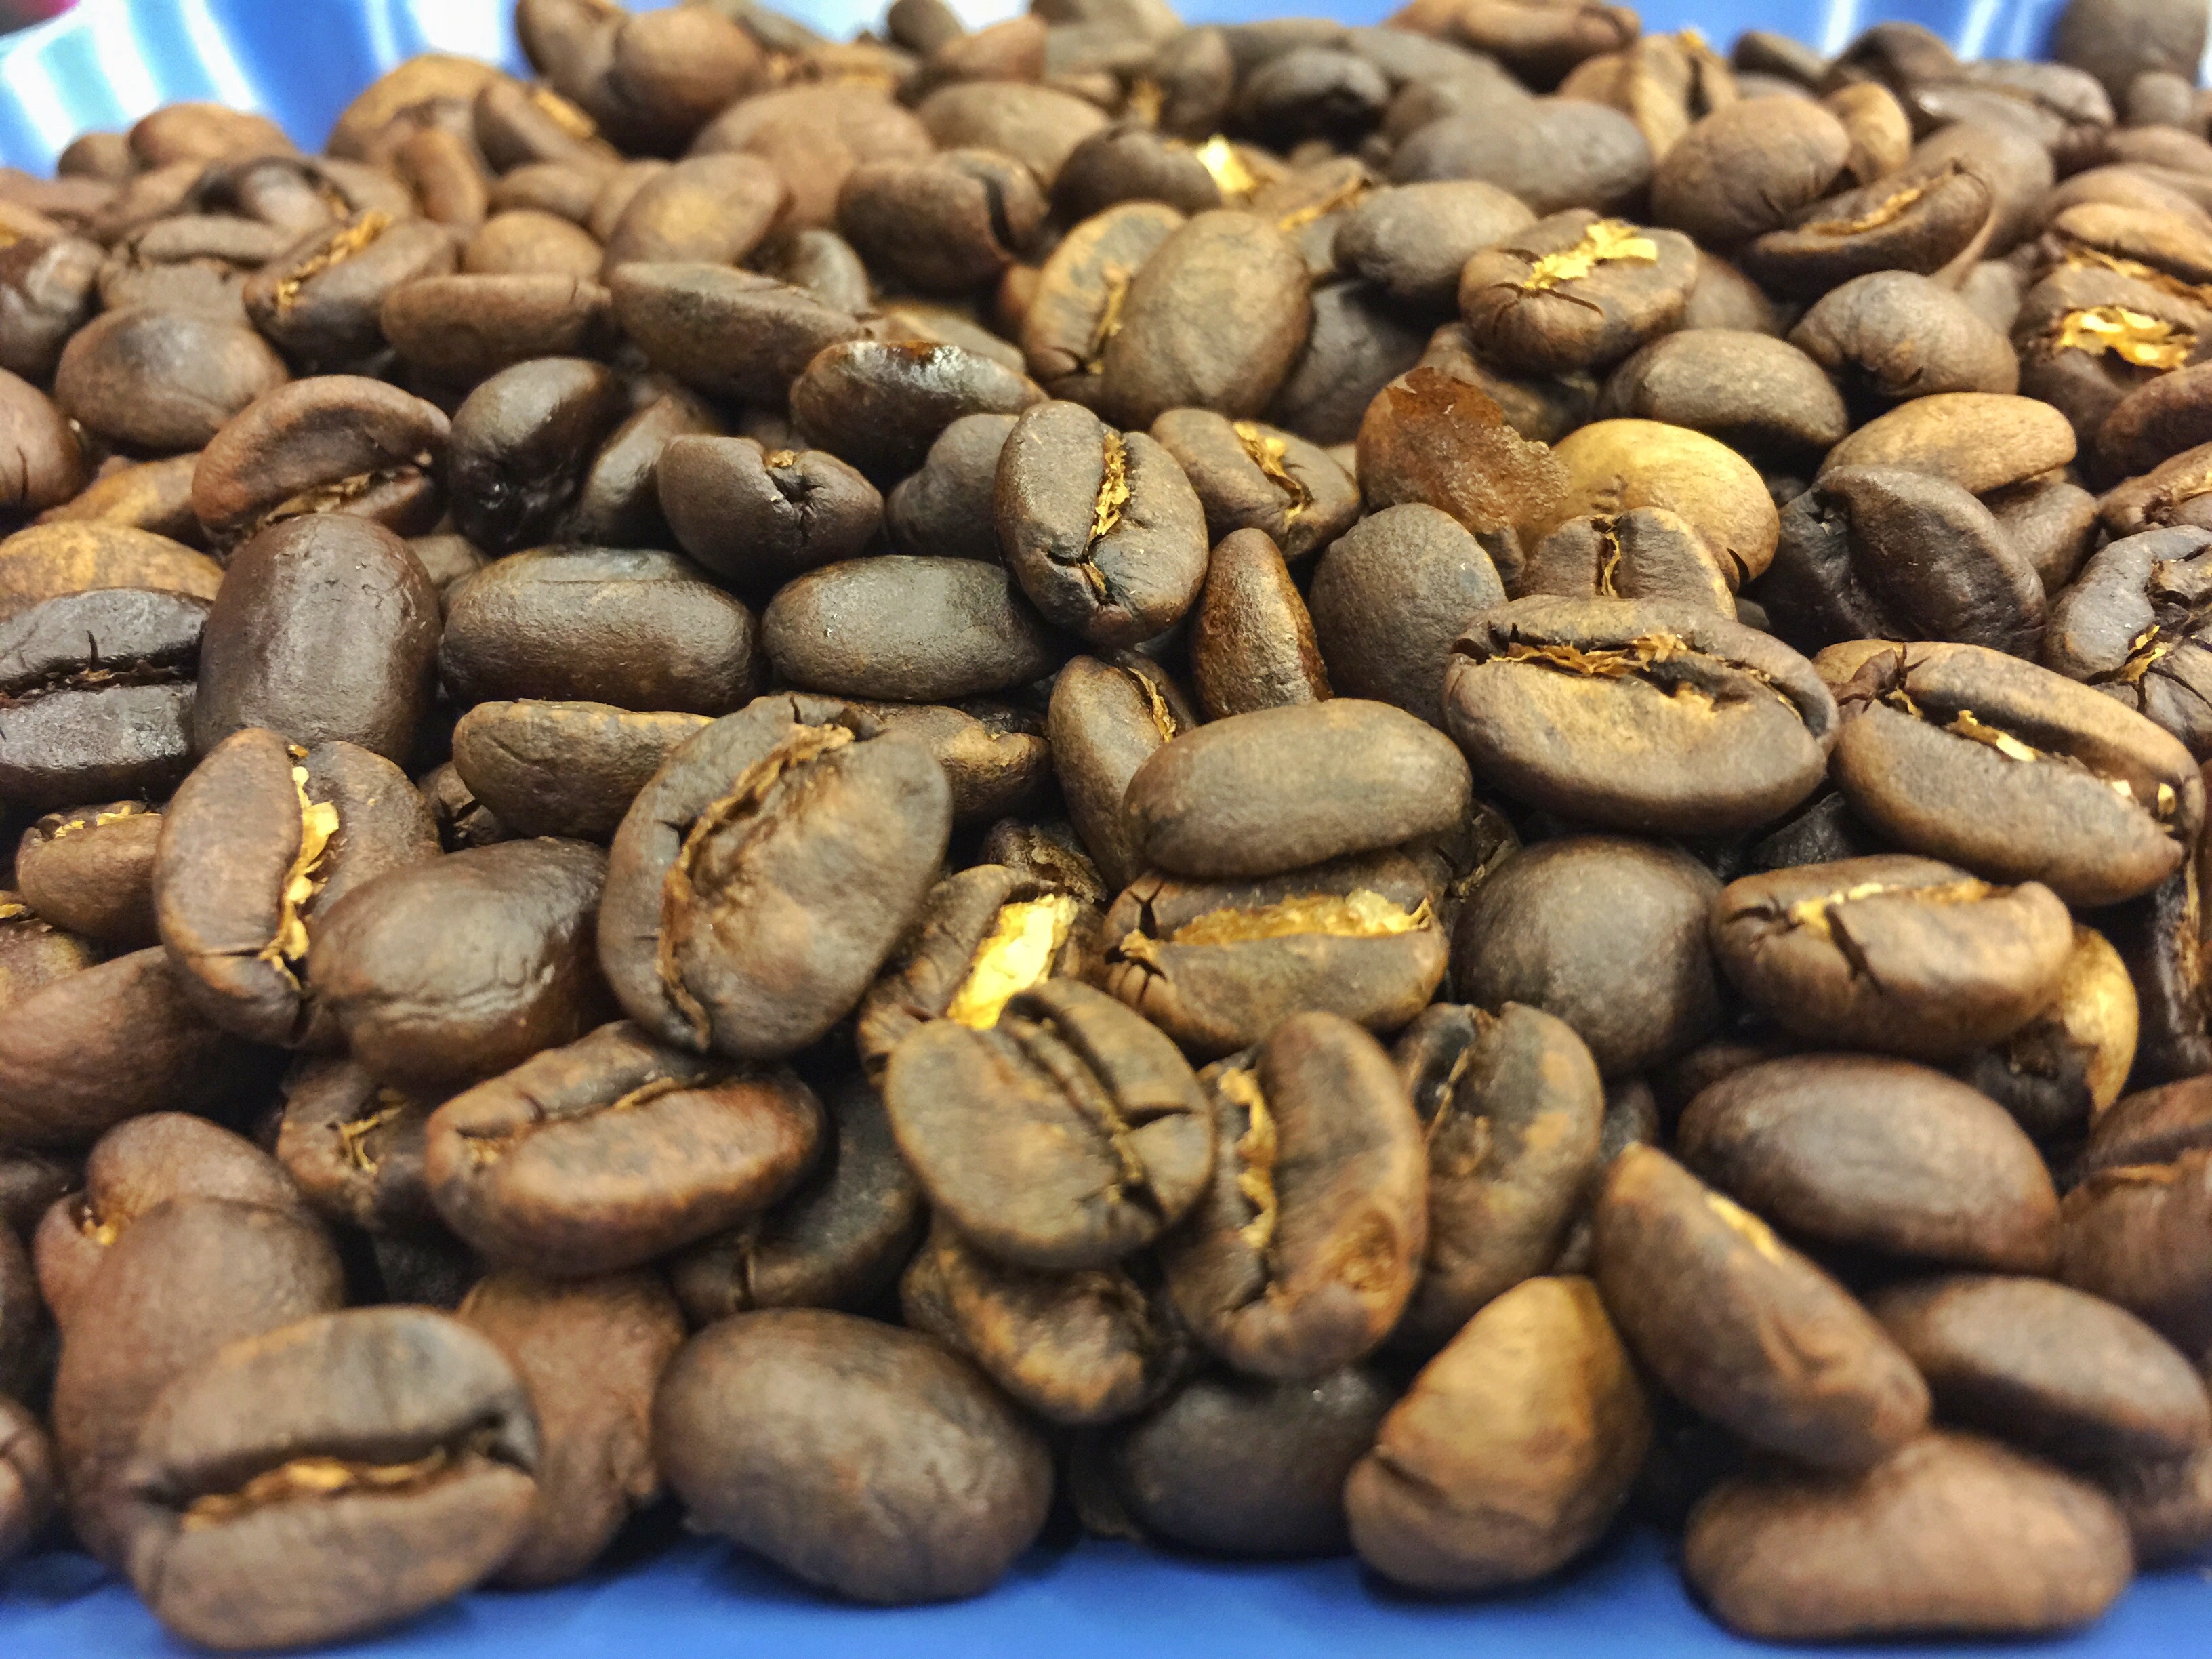
coffee, food, produce, vegetable, baking, caffeine, coffee beans, flowering plant, cocoa bean, land plant